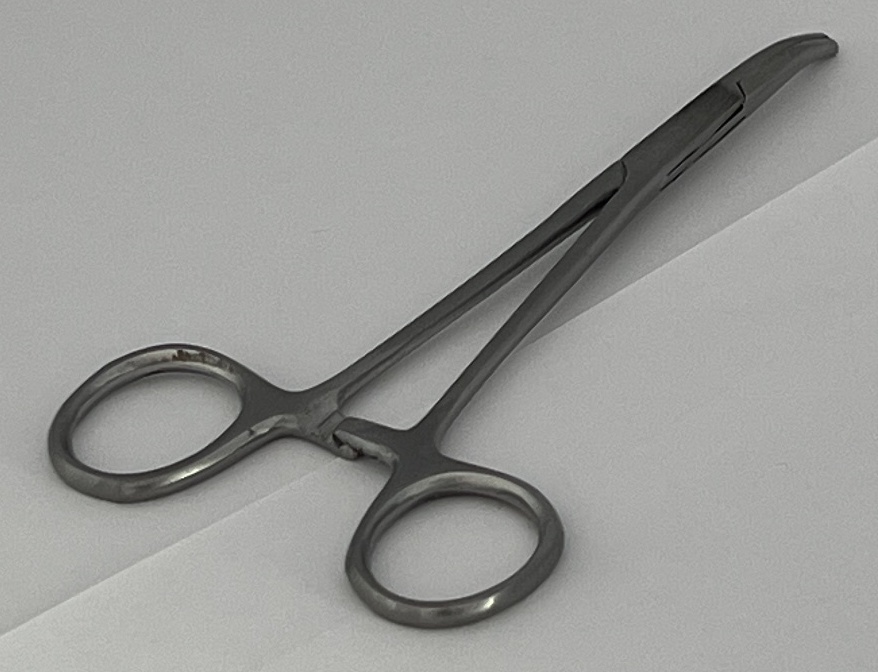
Hinged instrument state: closed